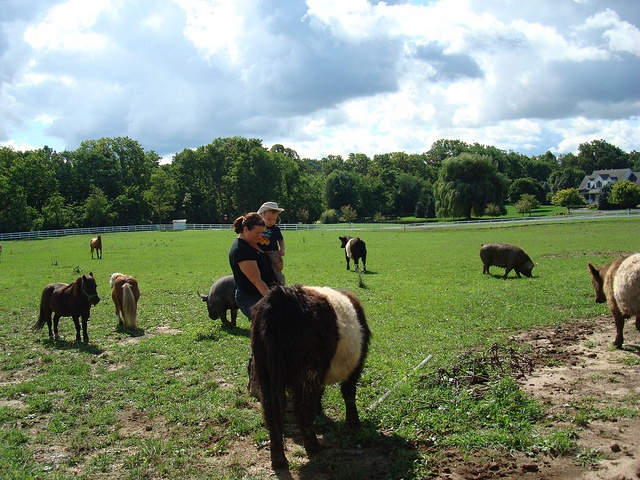
A woman standing next to an animal on top of a field.
A man and woman stand in a field where there are miniature horses, cows, and hogs grazing.
A man and women standing in a pasture with cows
A man and woman standing in grass next to a horse.
A lady holding a baby and surrounding by farm animals in a grass field.